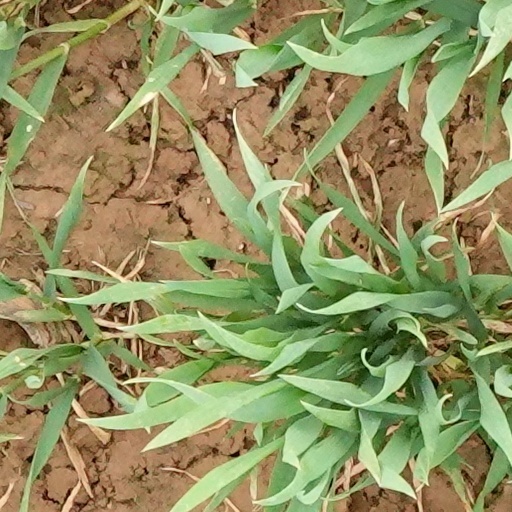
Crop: wheat